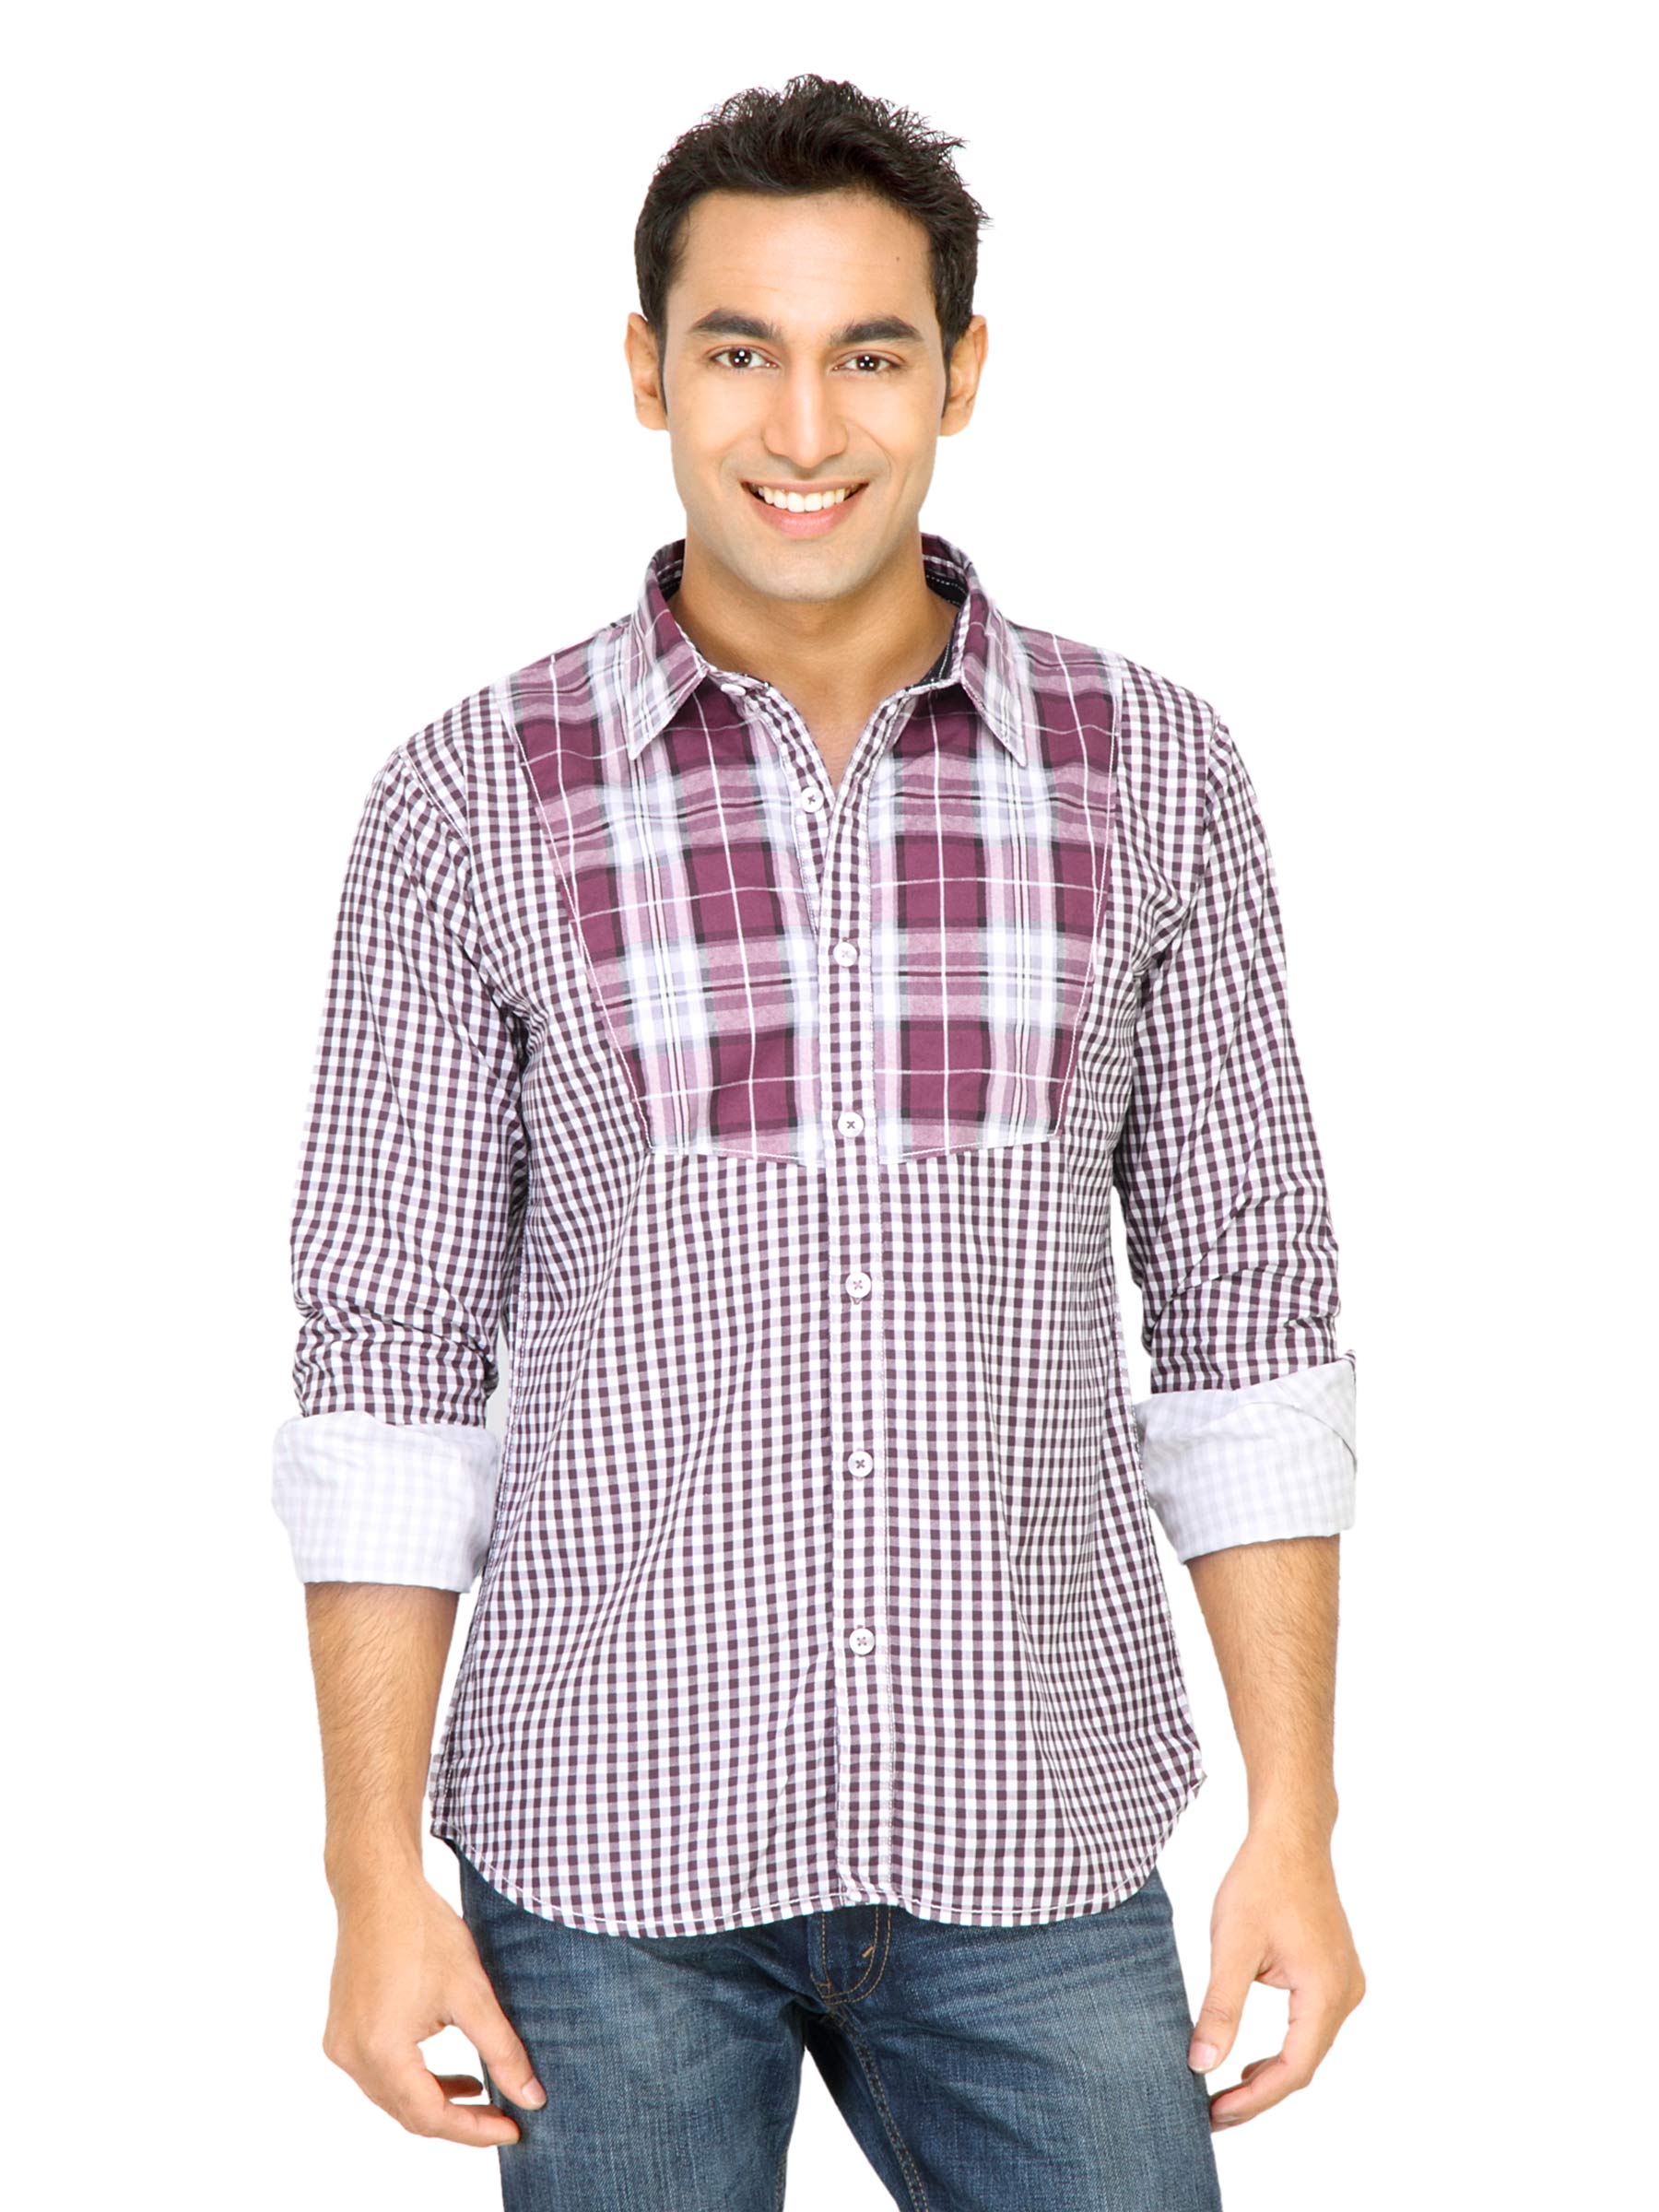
Probase Men Double Pattern Check White Shirts
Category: Apparel / Topwear / Shirts
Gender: Men
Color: White
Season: Fall 2011
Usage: Casual